Frances Henrietta Stewart

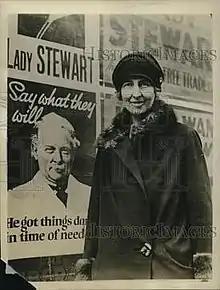
A Liberal candidate in 1929 by a poster of Lloyd George

Frances Henrietta Stewart OBE (1883 – 26 September 1962), was a British politician and supporter of Indian nationalism.